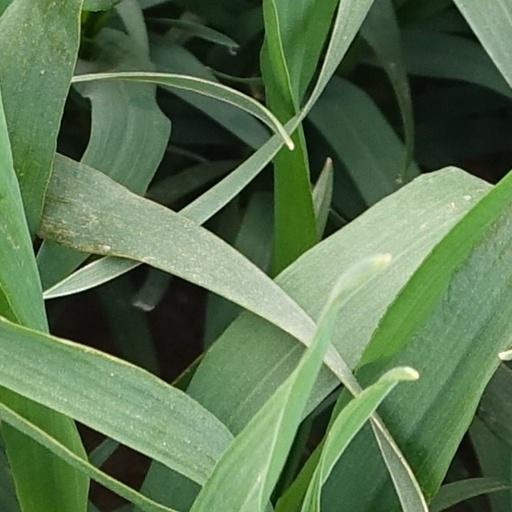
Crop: wheat